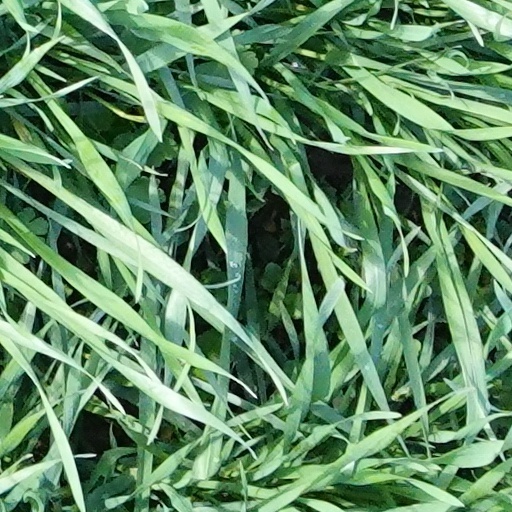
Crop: wheat